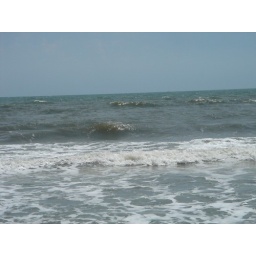
My vacation to our beach house on Oak Island in North Carolina.